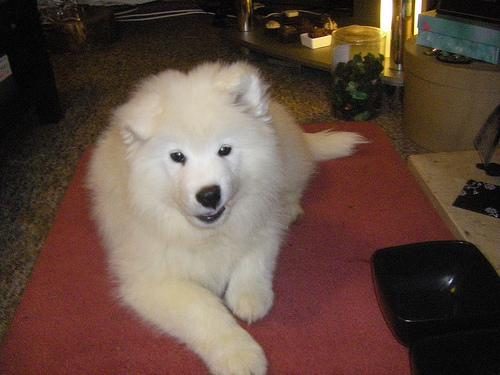
Breed: samoyed